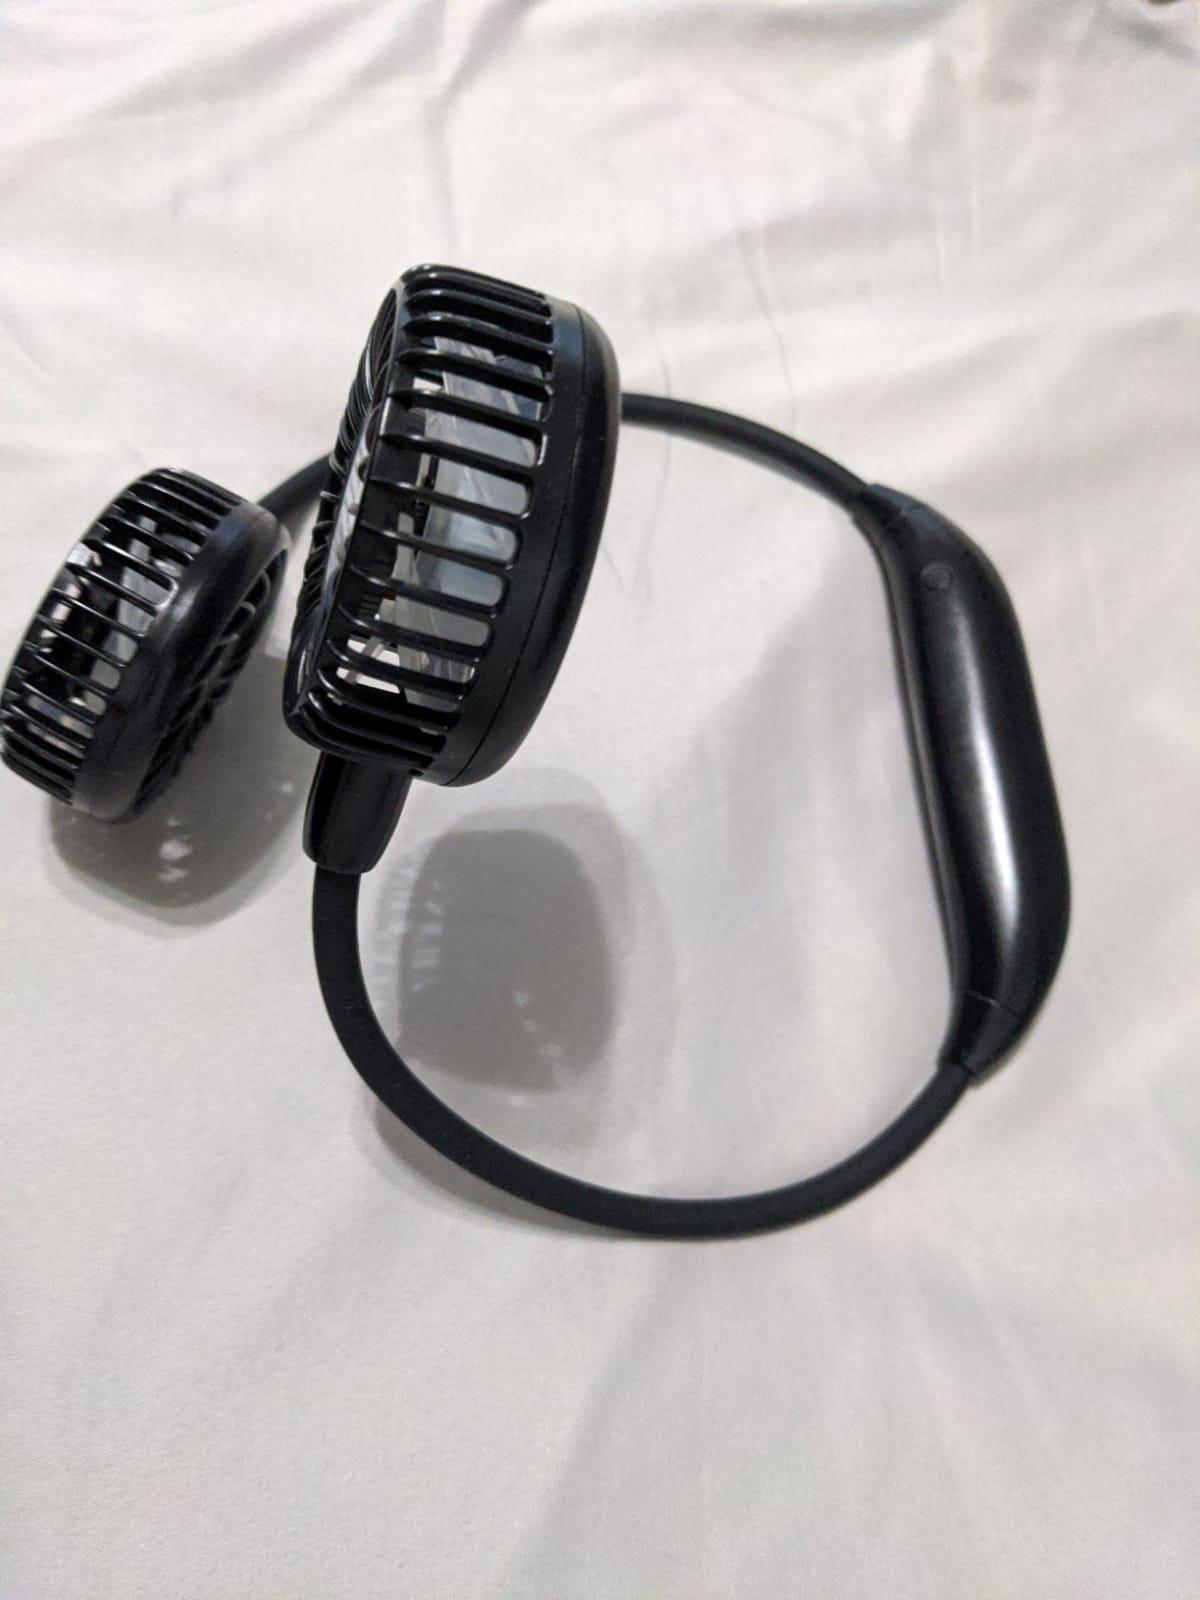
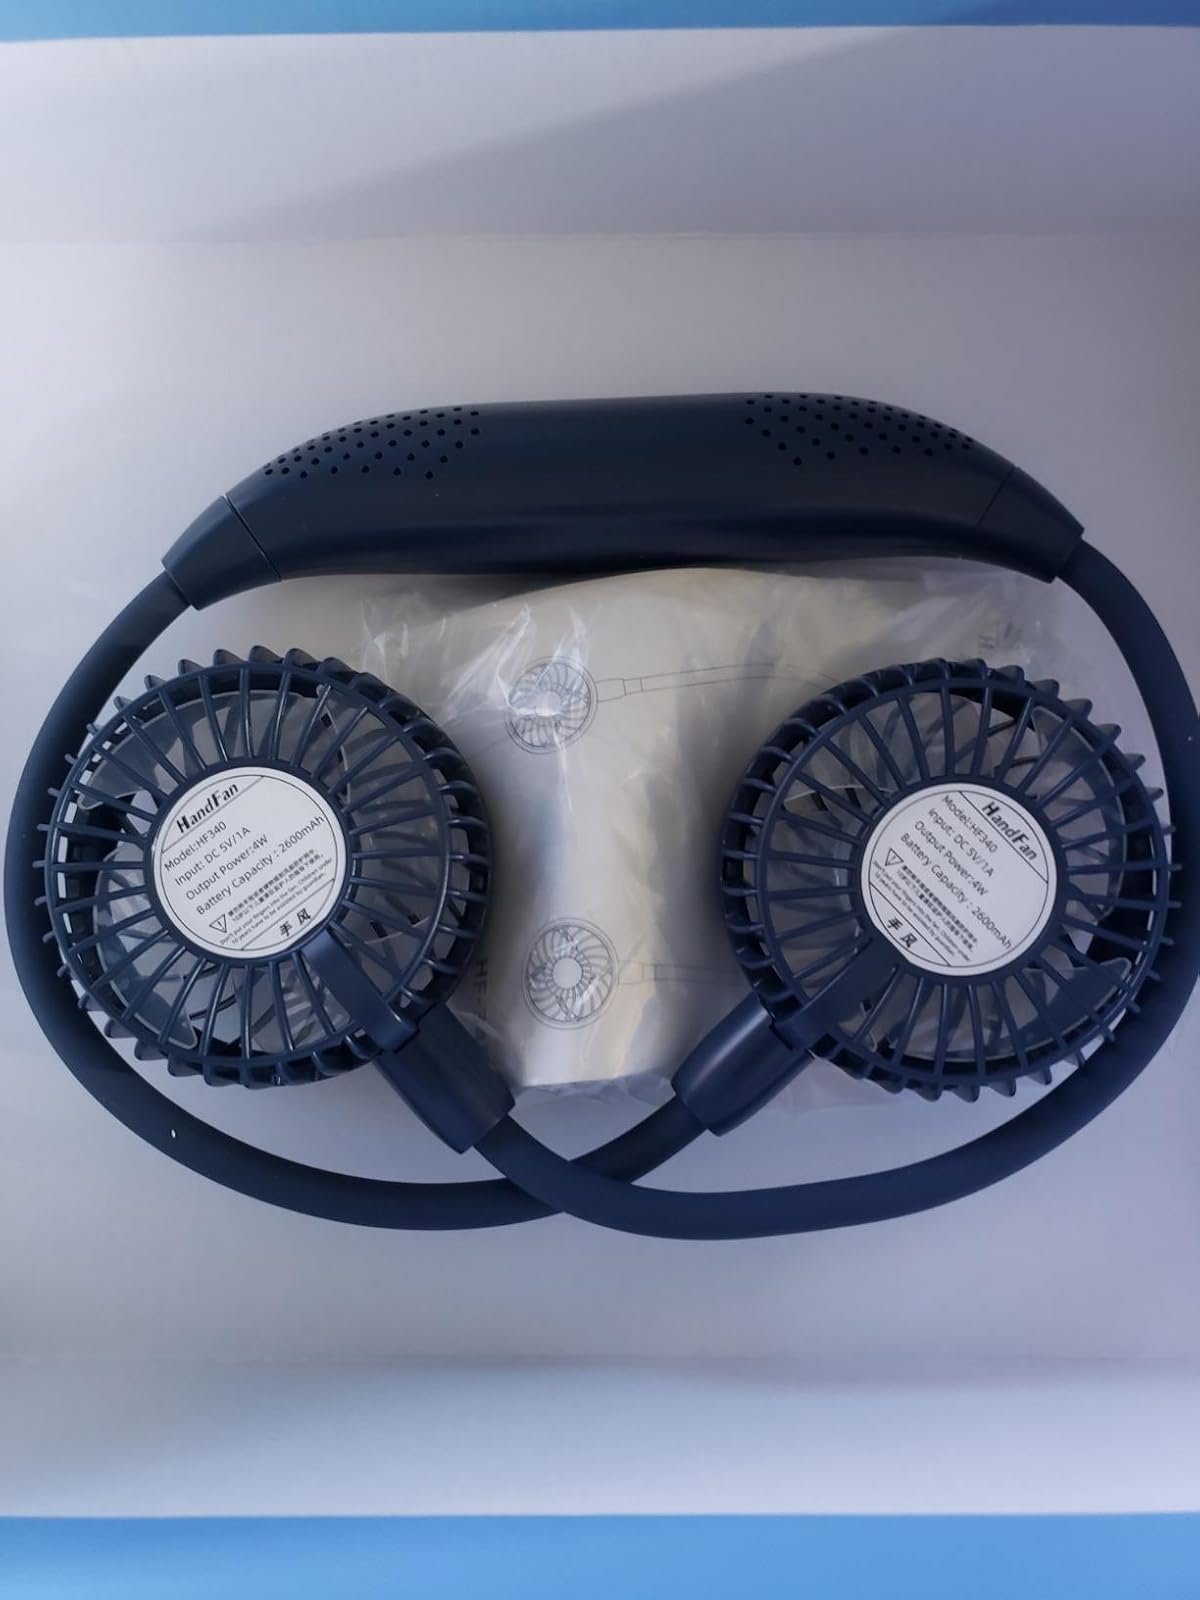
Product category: fan
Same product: no